Culture of Latin America

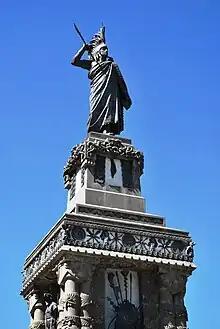
Monument to Cuauhtémoc, Mexico City

Latin America has a strong tradition of evolving dance styles. Some of its dance and music is considered to emphasize sexuality, and have become popular outside of their countries of origin. Salsa and the more popular Latin dances were created and embraced into the culture in the early and middle 1900s and have since been able to retain their significance both in and outside the Americas. The mariachi bands of Mexico stirred up quick paced rhythms and playful movements at the same time that Cuba embraced similar musical and dance styles. Traditional dances were blended with new, modern ways of moving, evolving into a blended, more contemporary forms.